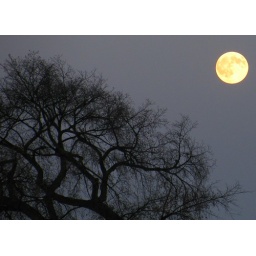
Full Moon glowing golden over the trees